The Imaginary (novel)

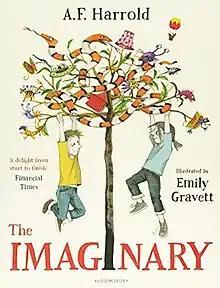
First edition (UK)

The Imaginary is a 2014 British children's novel written by A. F. Harrold and illustrated by Emily Gravett. It is about a small girl, Amanda, and her imaginary friend, Rudger. An anime film adaptation by Studio Ponoc was released in 2023.